Hamzeh Al Aitoni

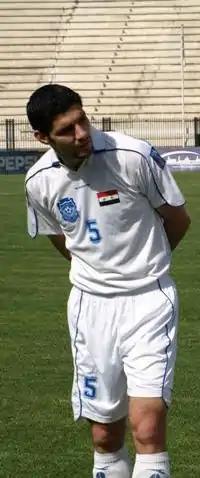
Al Aitoni in 2009

Hamzeh Al Aitoni (born 16 January 1986 in Damascus, Syria) is a Syrian former footballer who last played as a defender for Al-Nidal. He competed in the Syrian Premier League and is a member of the Syria national football team.